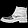
Label: Ankle boot